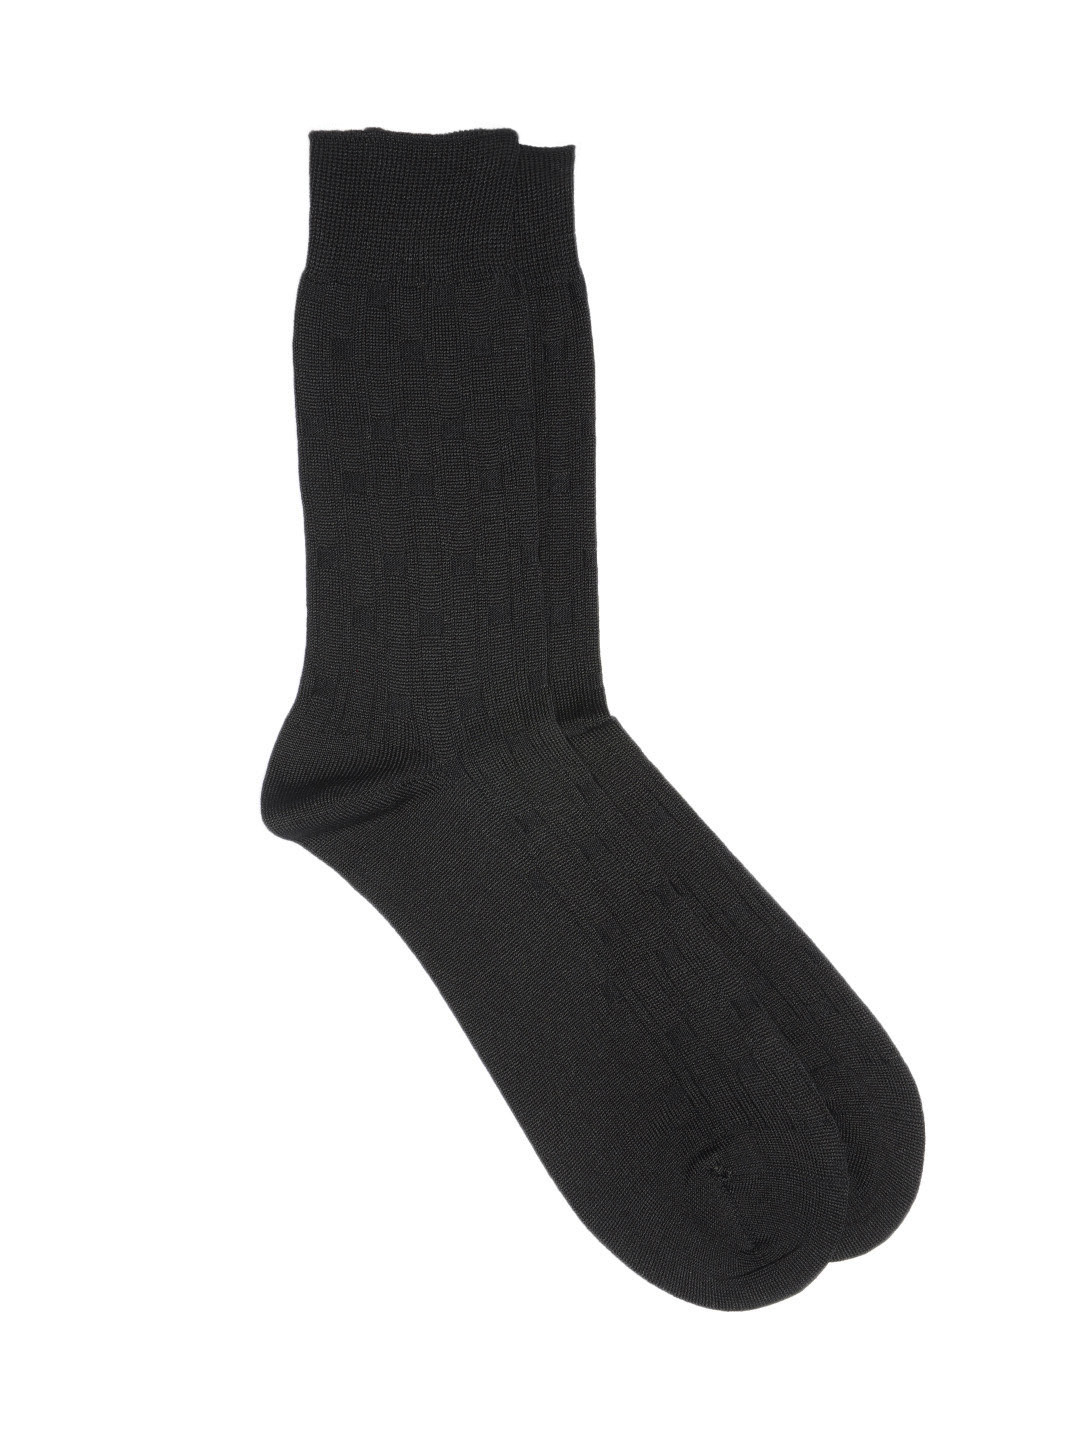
Raymond Men Black Socks
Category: Accessories / Socks / Socks
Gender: Men
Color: Black
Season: Summer 2016
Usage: Casual